Kees Kuijs

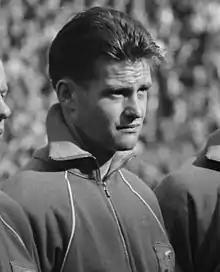
Kuijs in 1960

Cornelis Johannes "Kees" Kuijs (born 4 October 1931) is a Dutch former footballer who played as a defender. He made 43 appearances for the Netherlands national team from 1955 to 1962.